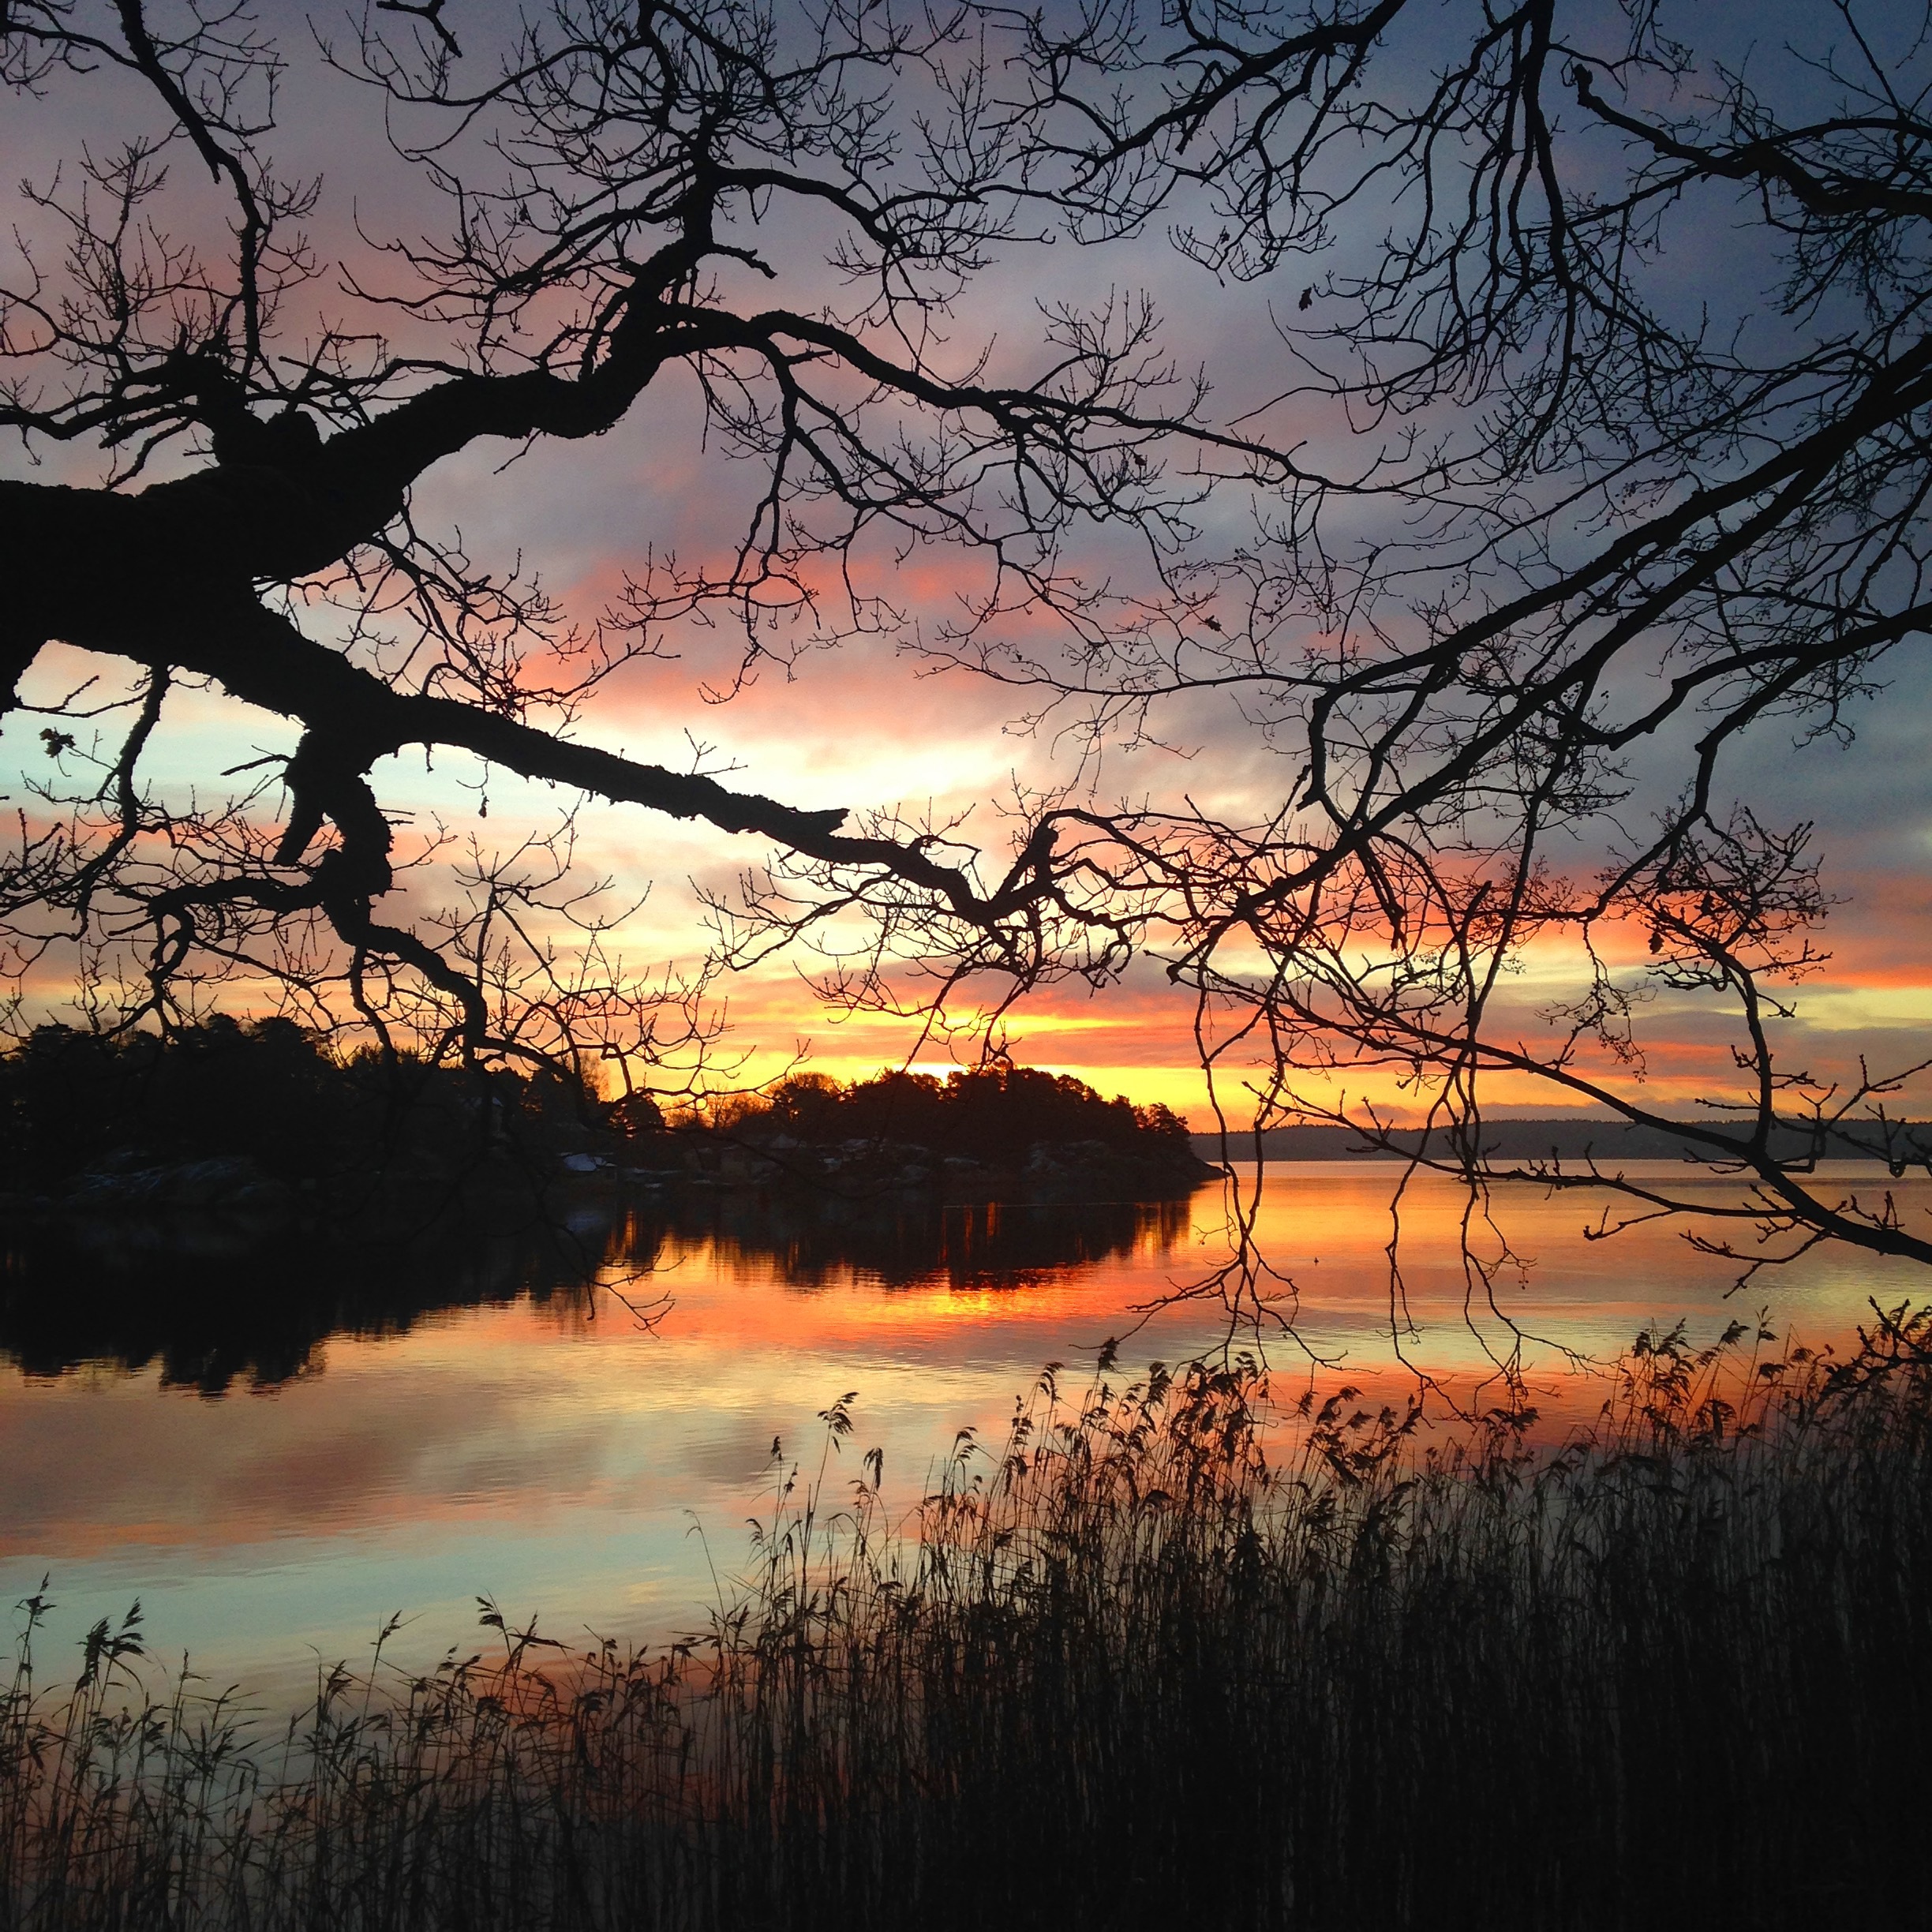
landscape, tree, water, nature, branch, cloud, sunrise, sunset, morning, flower, dawn, shoreline, dusk, evening, reflection, autumn, afterglow, atmospheric phenomenon, woody plant